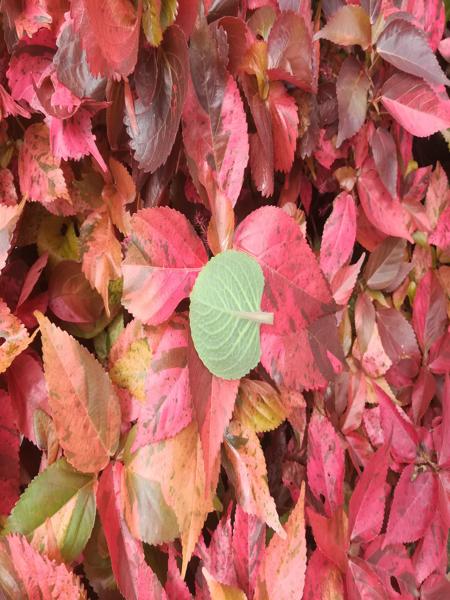
Plant: Doddpathre